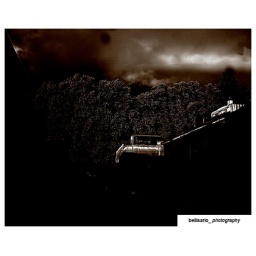
contrsts: light and shadows on an old roof and trees in Sora (FR), Italy